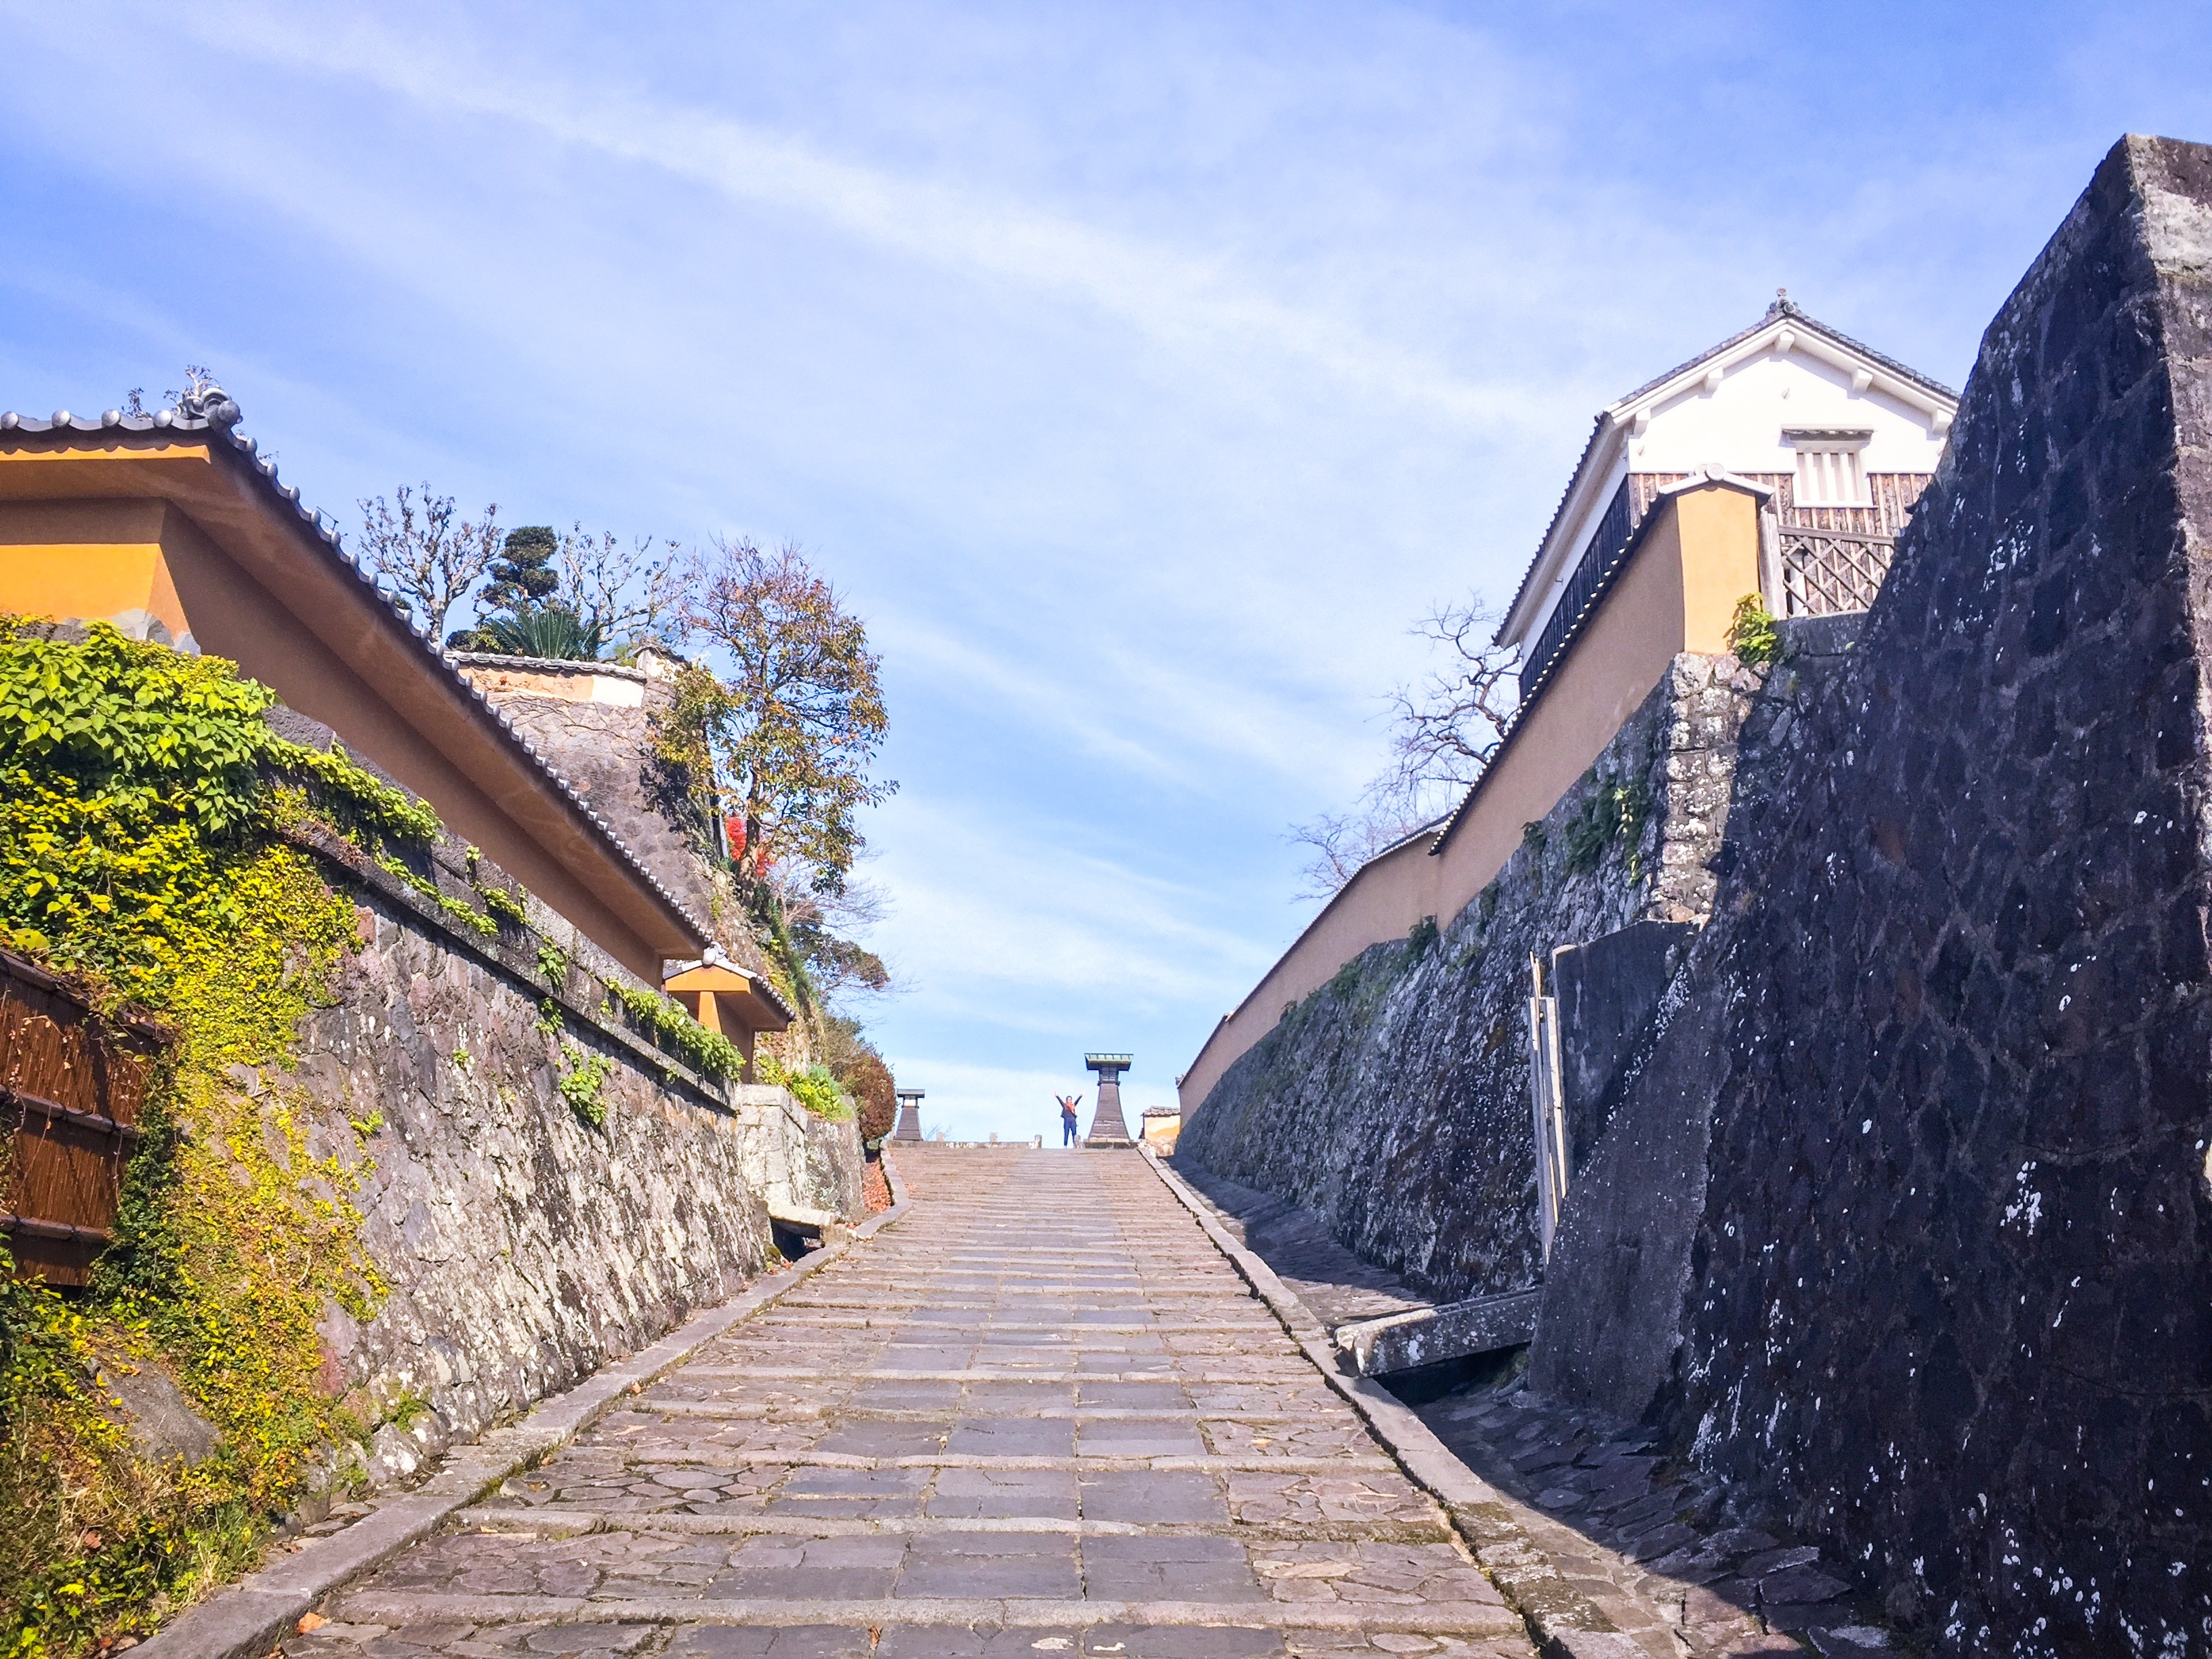
landscape, nature, outdoor, mountain, road, town, mountain range, vacation, travel, village, transport, castle, tourism, japan, waterway, kyushu, mountains, ruins, infrastructure, rural area